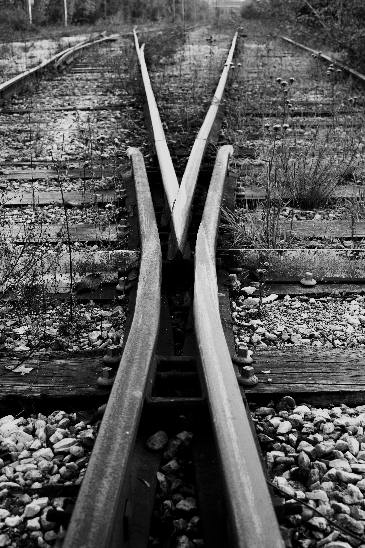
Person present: No